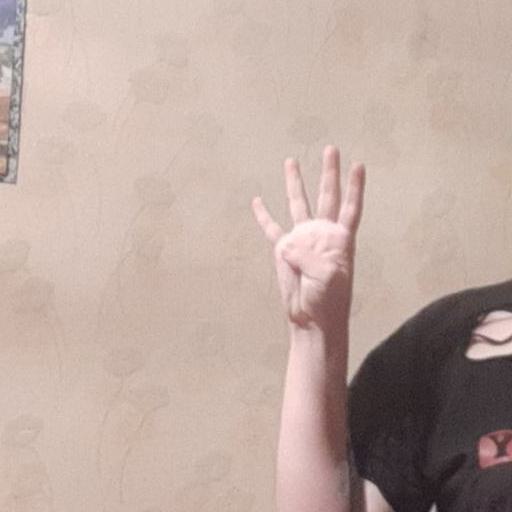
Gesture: four